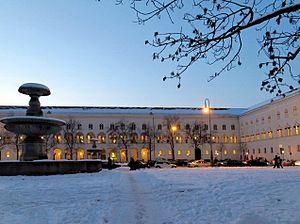
Munich est une ville allemande, capitale du Land de Bavière. Avec 1 552 762 habitants intra-muros au 30 septembre 2019 et 2 351 706 habitants dans son aire urbaine, elle est la troisième ville au niveau national par la population après Berlin et Hambourg. La Région métropolitaine de Munich, qui englobe également Augsbourg et Ingolstadt, compte quant à elle plus de cinq millions d'habitants. Traversée par l'Isar, affluent du Danube, elle se situe dans le district de Haute-Bavière, au pied des Alpes bavaroises.